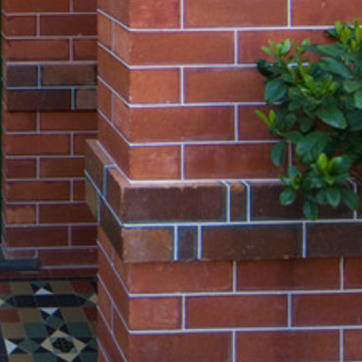
Material: brick